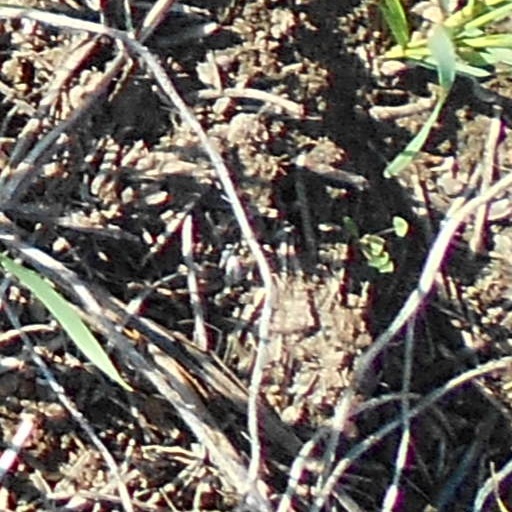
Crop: wheat